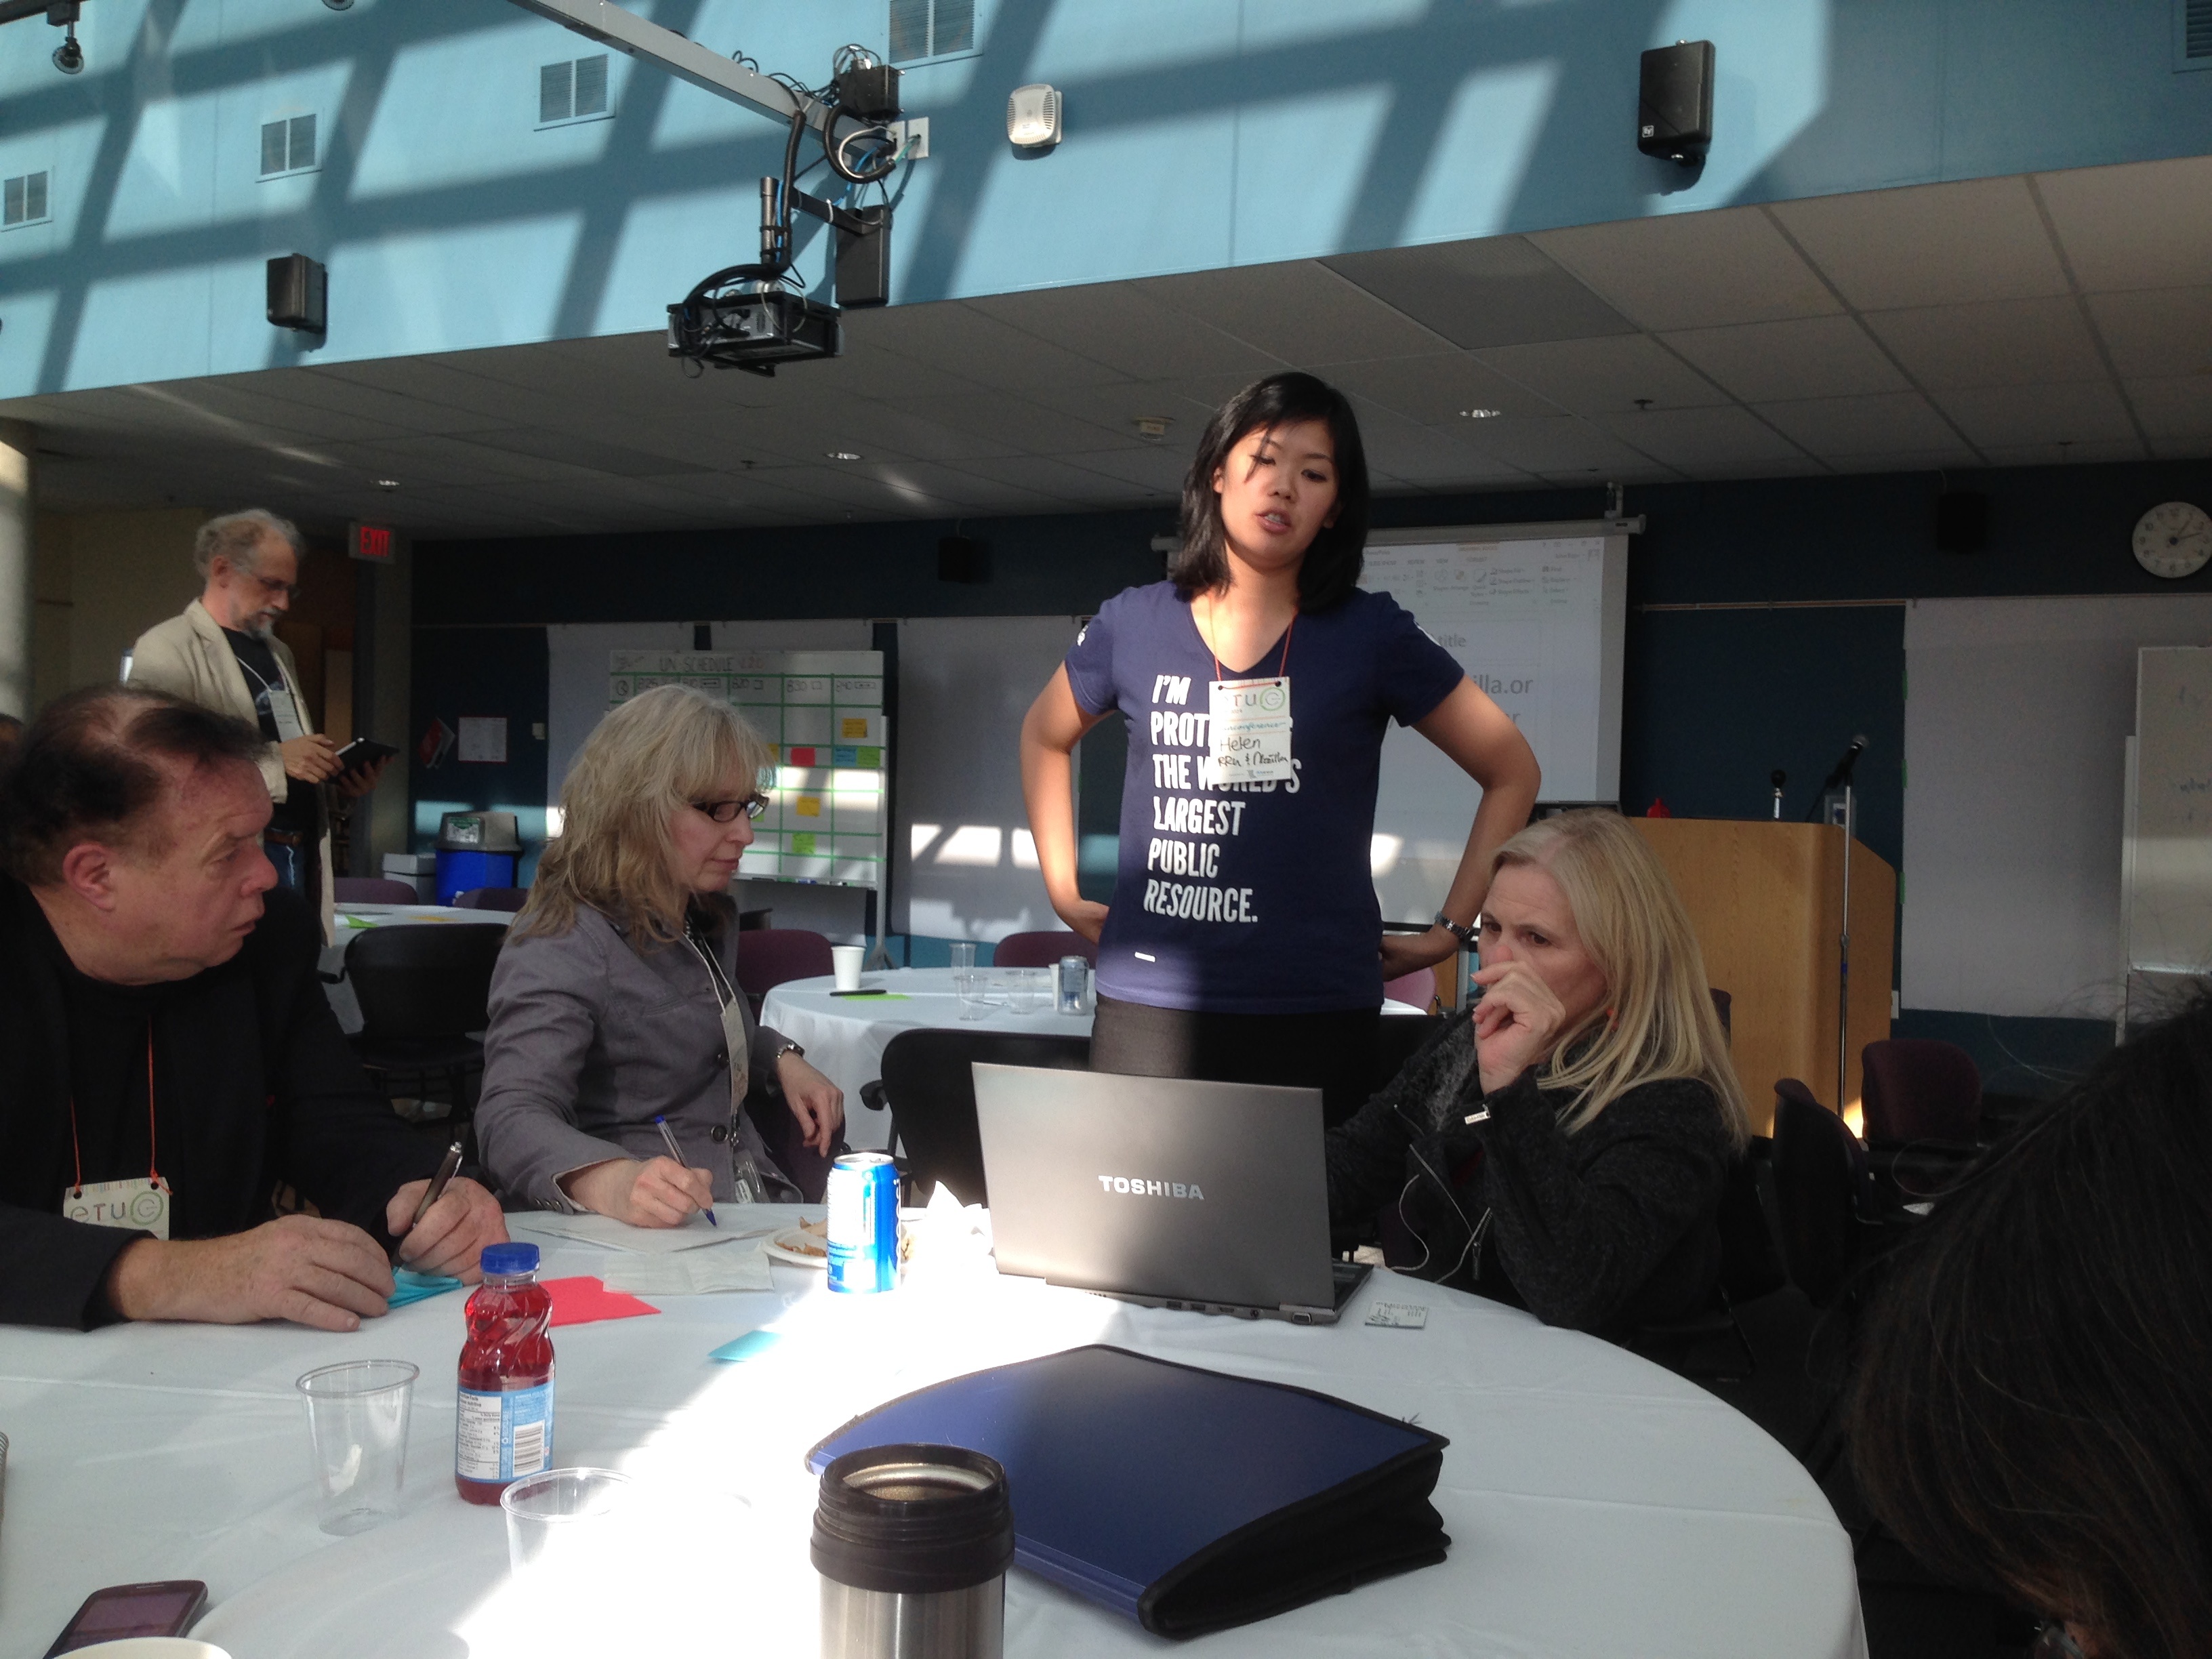
etug, convention